List of surviving Lockheed F-104 Starfighters

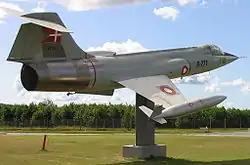
RDAF F-104G at Flyvestation Aalborg, Denmark

This is an incomplete list of known Lockheed F-104 Starfighter survivors. Please see the Canadair CF-104 Starfighter, Lockheed NF-104A and Aeritalia F-104S pages for their known survivors.